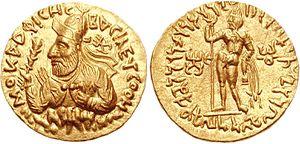
Début du règne de Kadphisès II, roi kouchan.